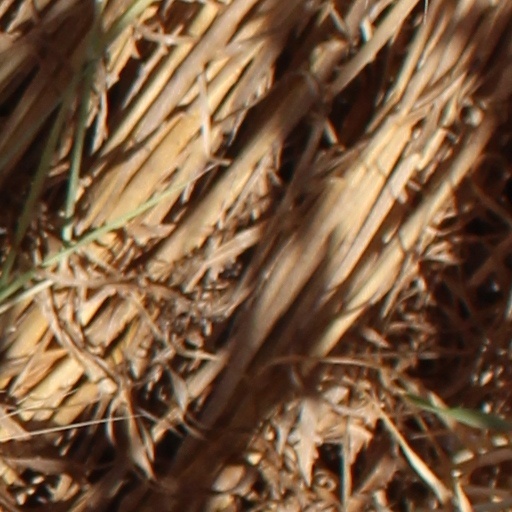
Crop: wheat